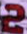
Number: 2